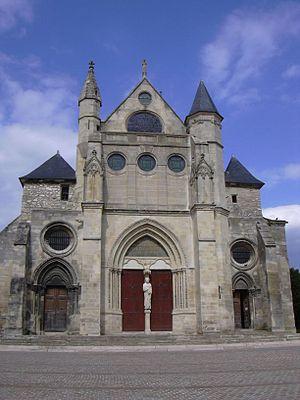
Église Saint Pierre - Saint Paul de Gonesse (Val-d'Oise, France, XIIè et XIIIè siècles).
Gonesse est une commune française située dans le département du Val-d'Oise en région Île-de-France.
Le pays de France, plaine de France ou Parisis, est une région naturelle située dans la région administrative Île-de-France au nord de Paris. C'est essentiellement une plaine limoneuse consacrée à la grande culture céréalière, dont la partie méridionale est englobée dans la banlieue nord de Paris et est fortement urbanisée. On y trouve également l'aéroport Roissy-Charles-de-Gaulle.